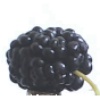
Label: Mulberry 1